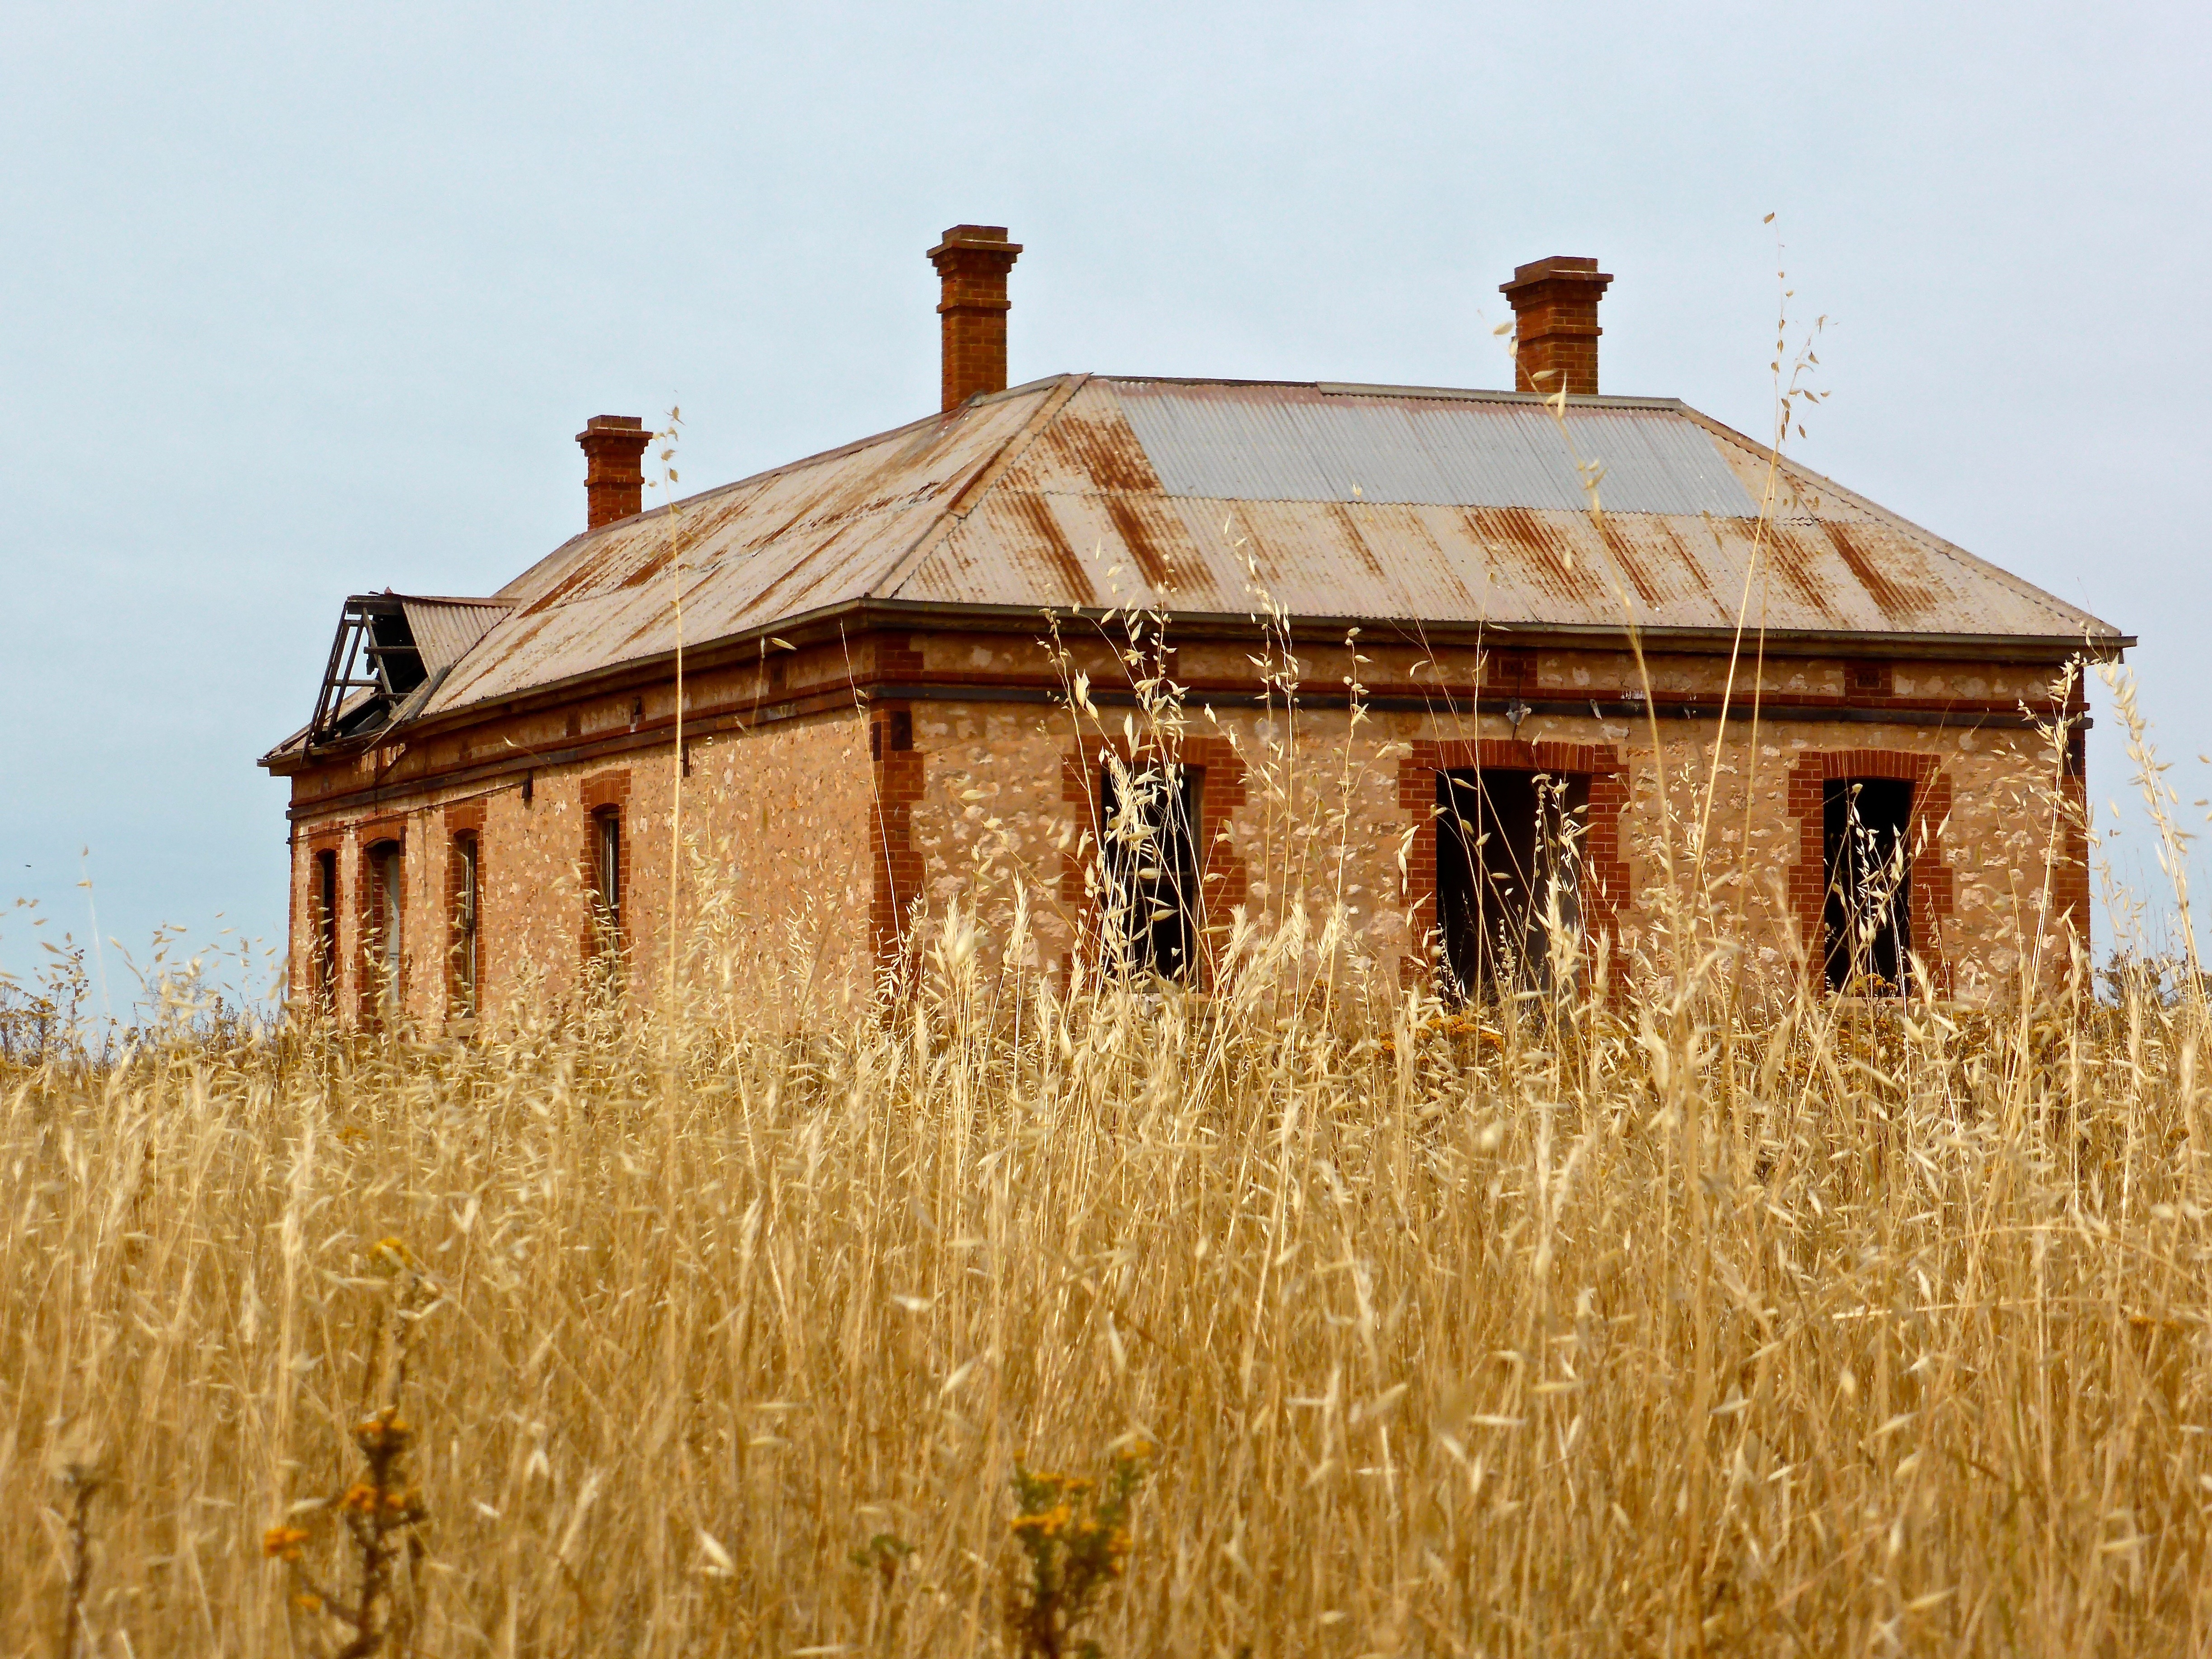
wood, house, building, old, rustic, abandoned, exterior, agriculture, weathered, derelict, farmhouse, aged, rural area, ancient history, grass family